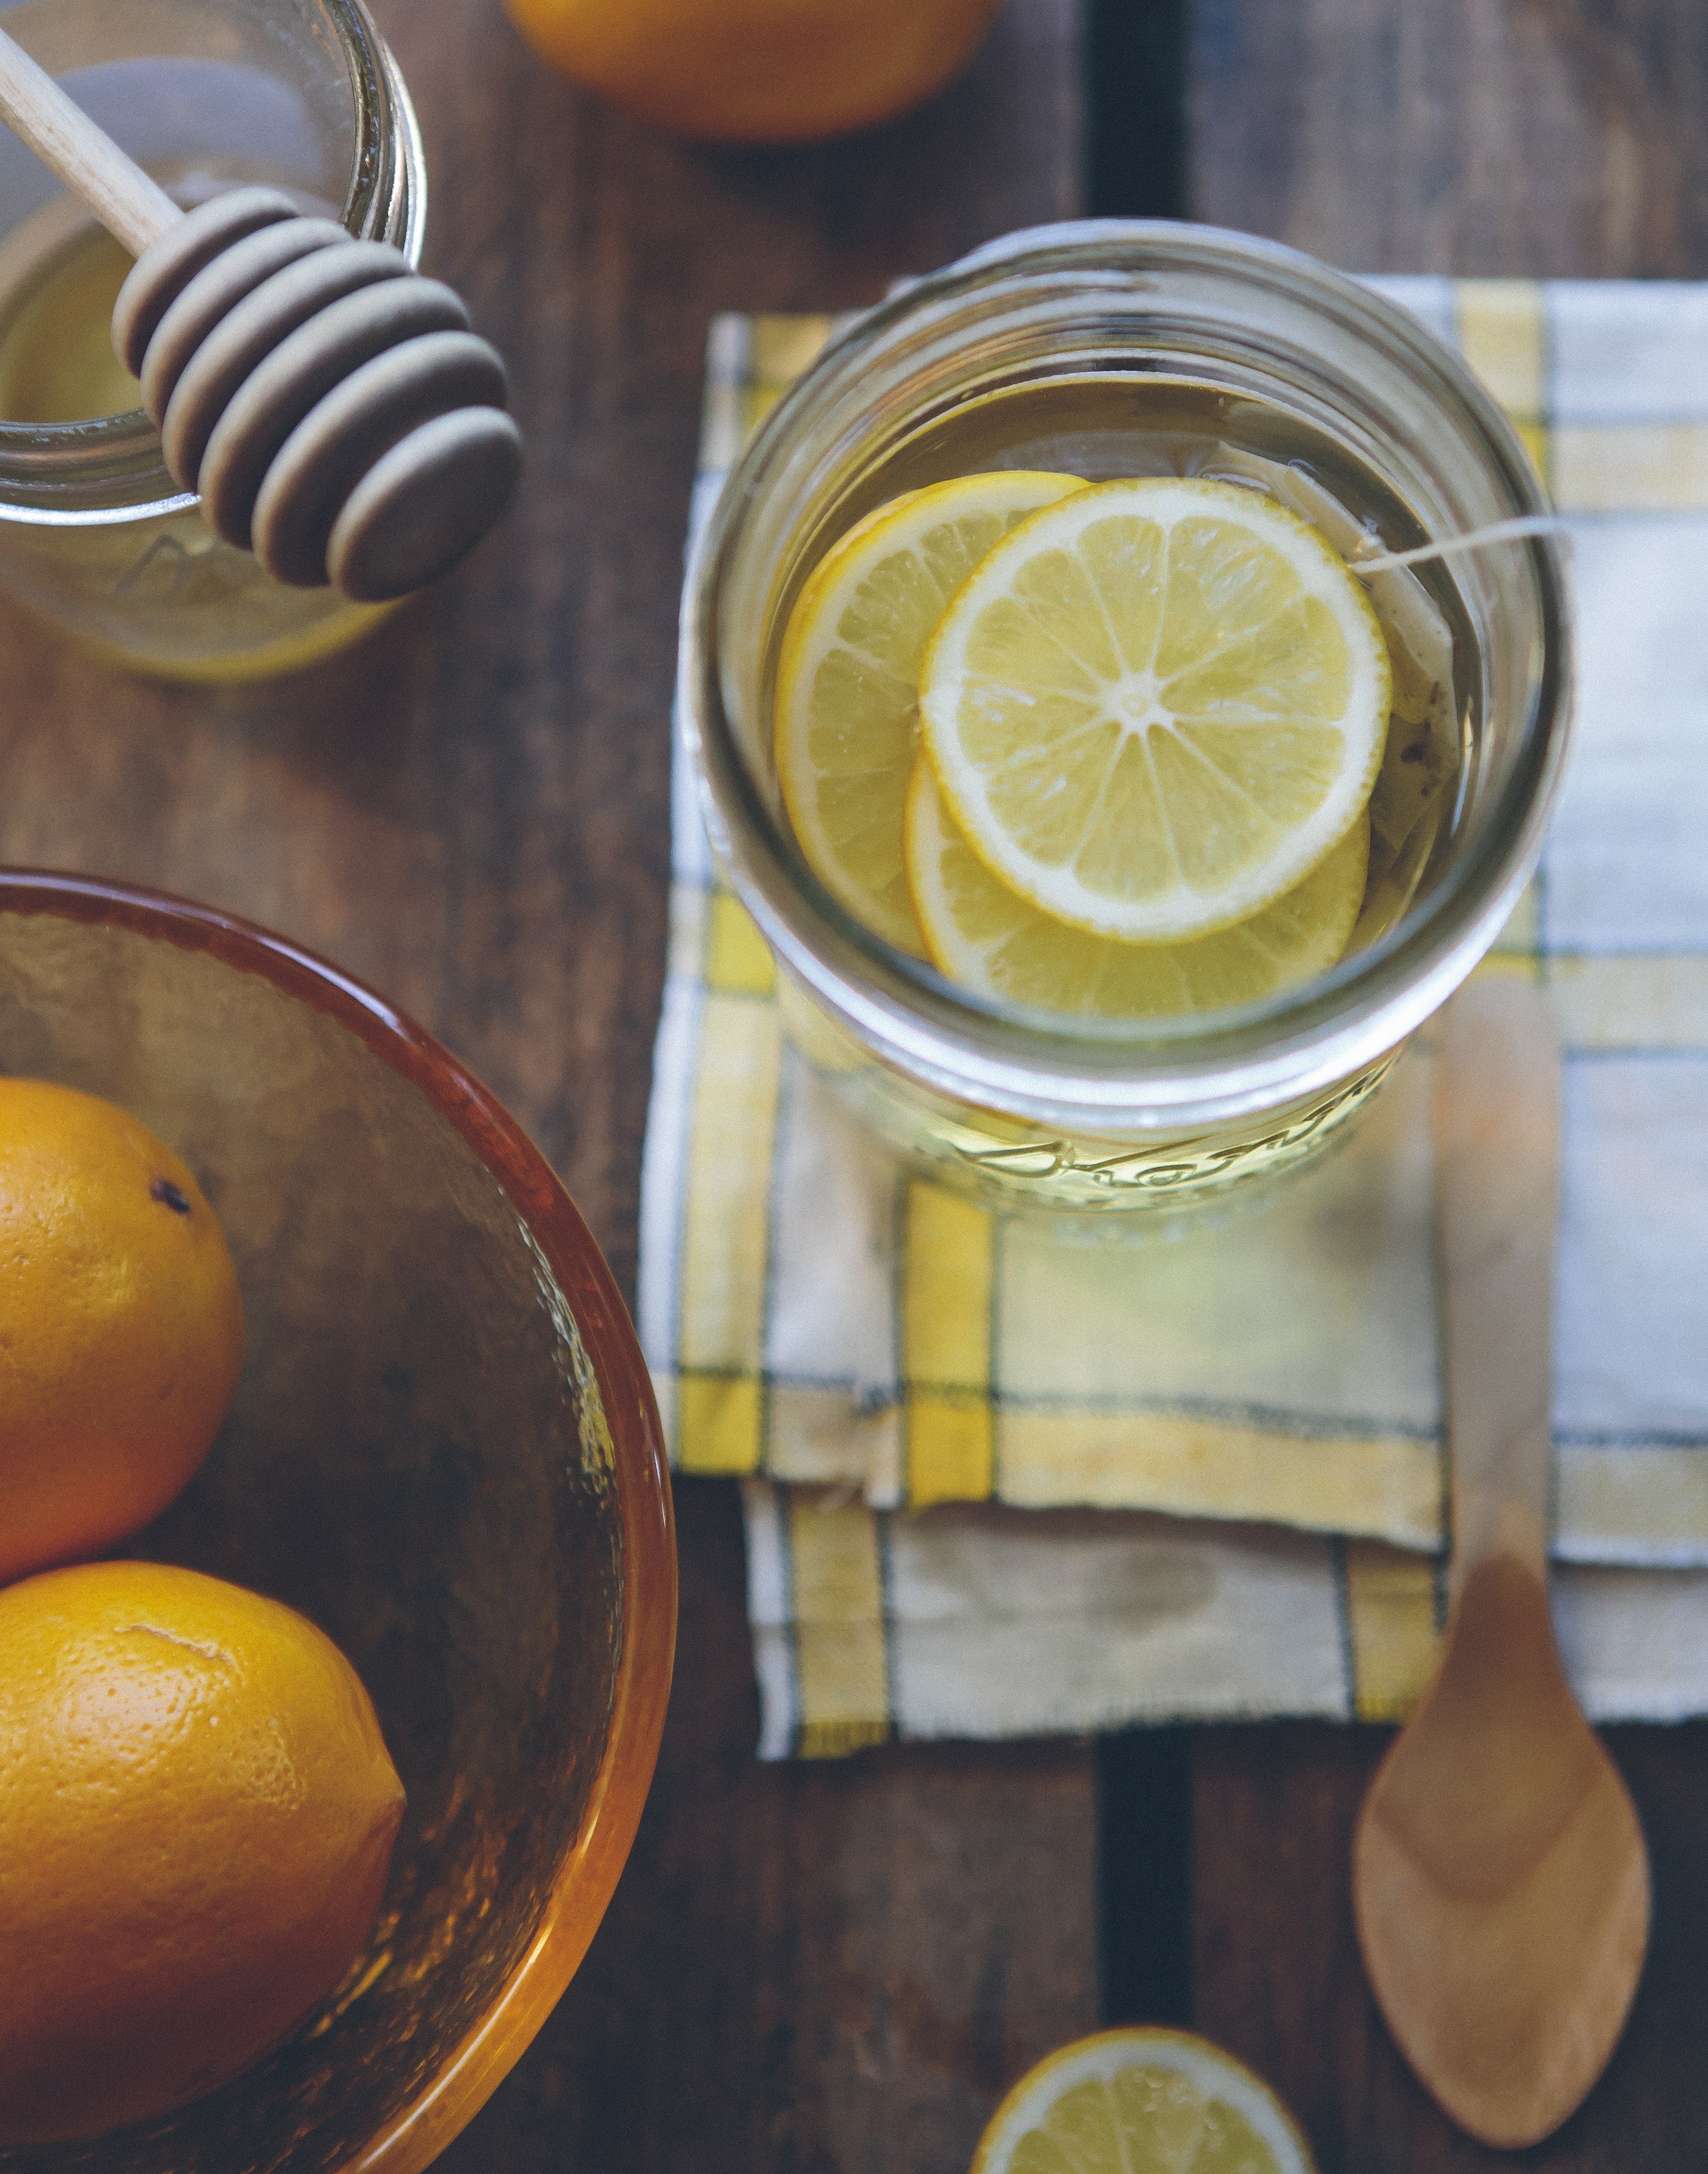
plant, fruit, glass, jar, orange, food, ingredient, equipment, produce, fresh, kitchen, lemonade, drink, juicy, gourmet, healthy, cuisine, delicious, preparation, lemon, lime, juice, slices, vitamin, nutrition, tasty, vegetarian, organic, citrus, sour, lemons, flowering plant, land plant, meyer lemon